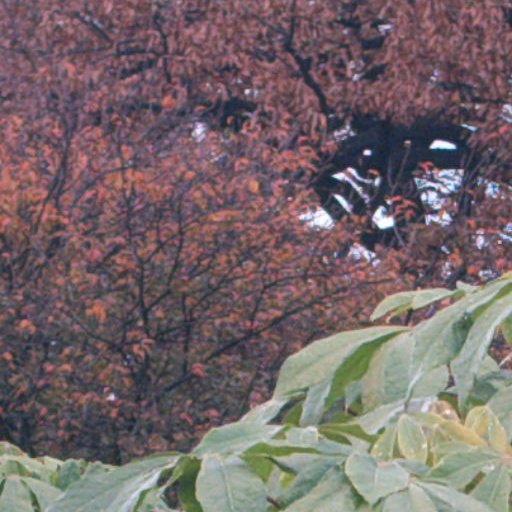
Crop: cassava